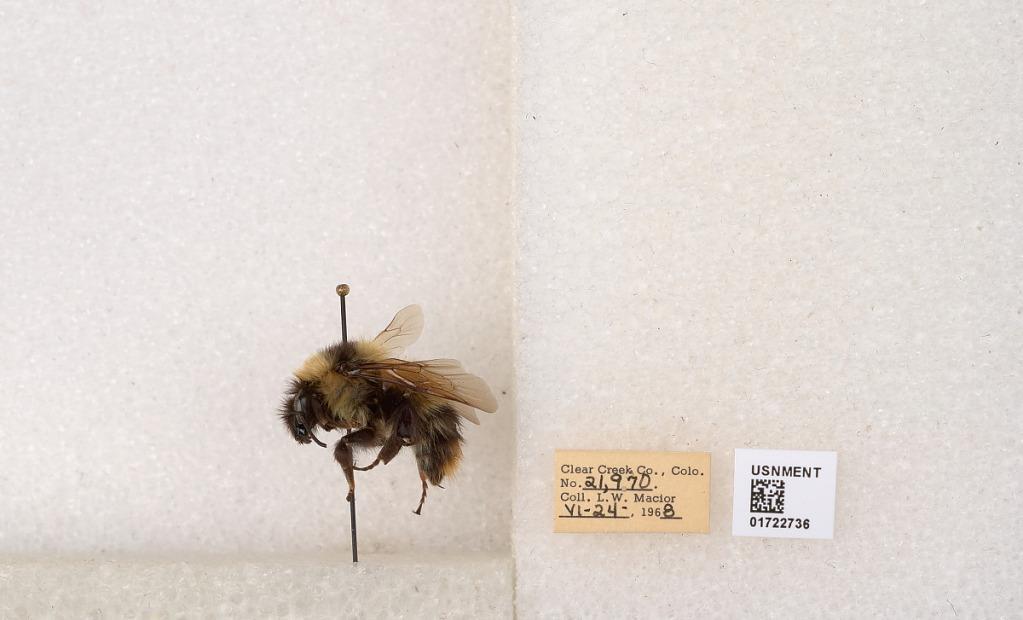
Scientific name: Bombus kirbyellus
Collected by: L. Macior
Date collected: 1968-6-24
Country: United States
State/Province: Colorado
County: Clear Creek
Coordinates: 39.6891, -105.644